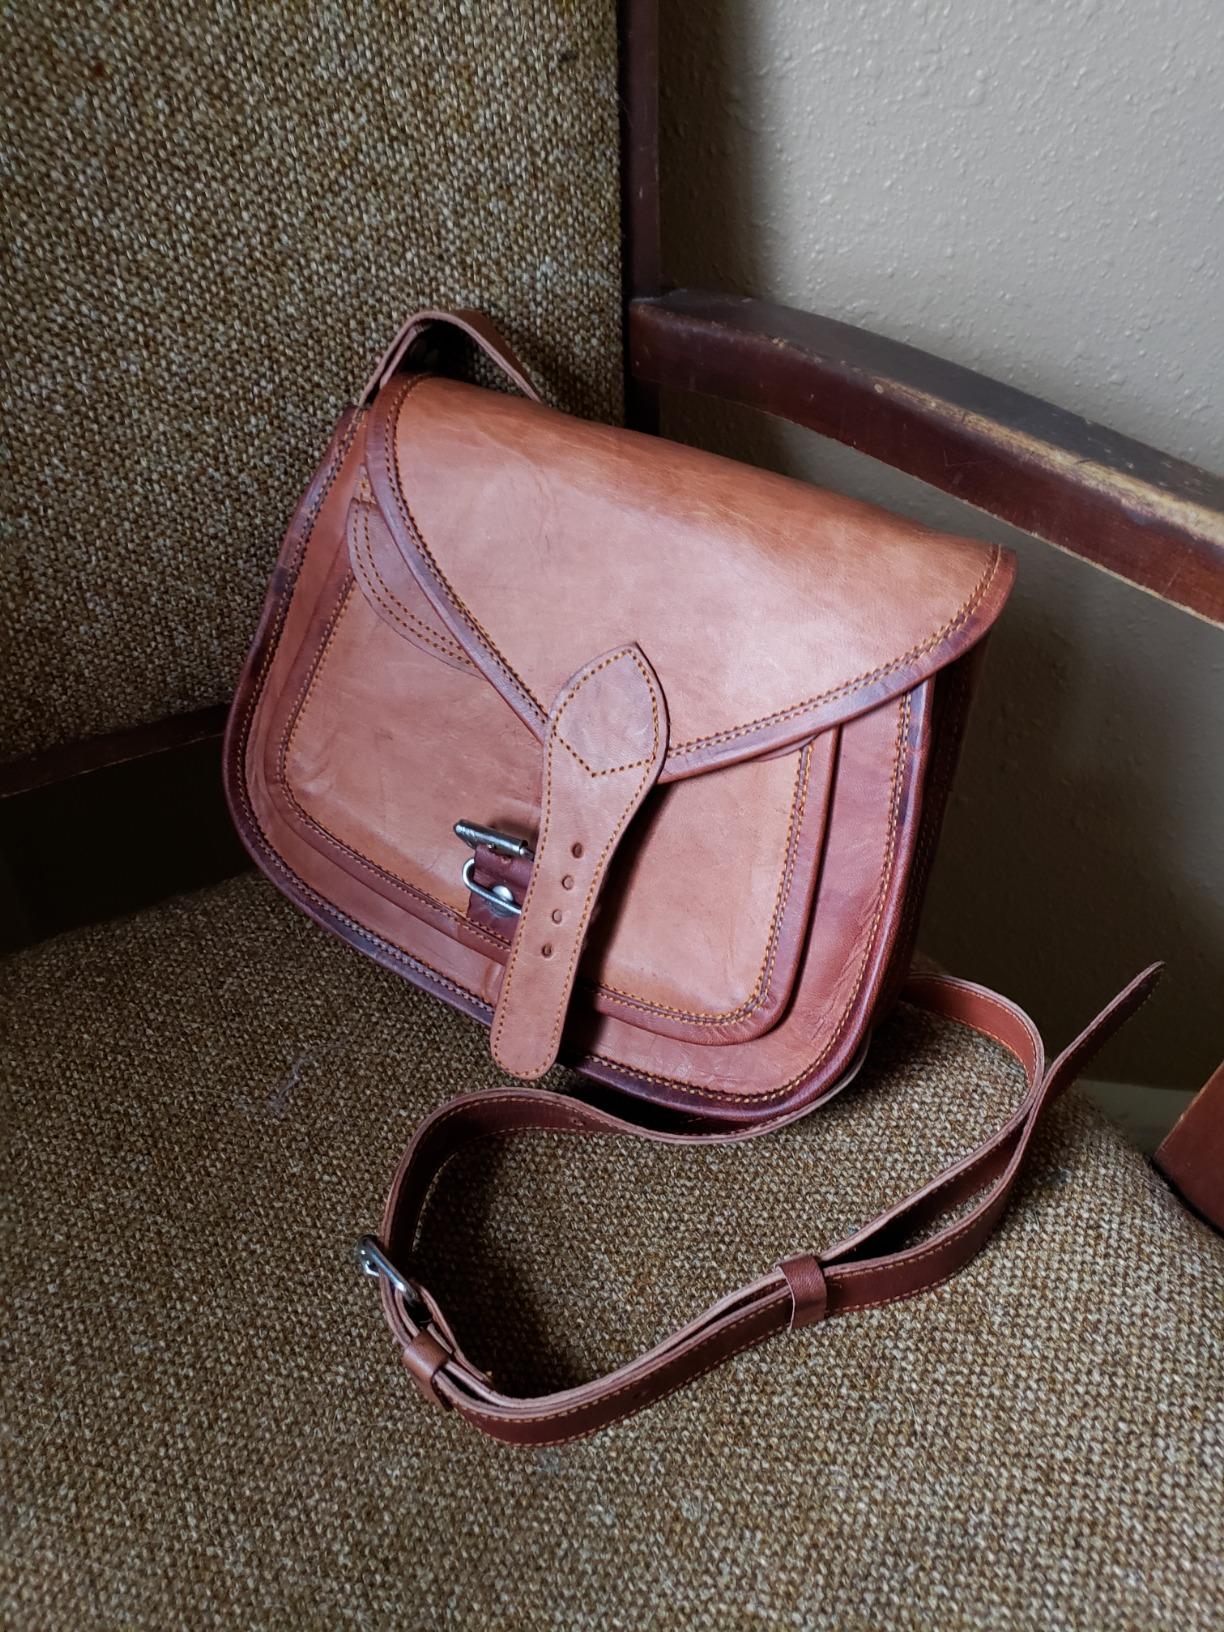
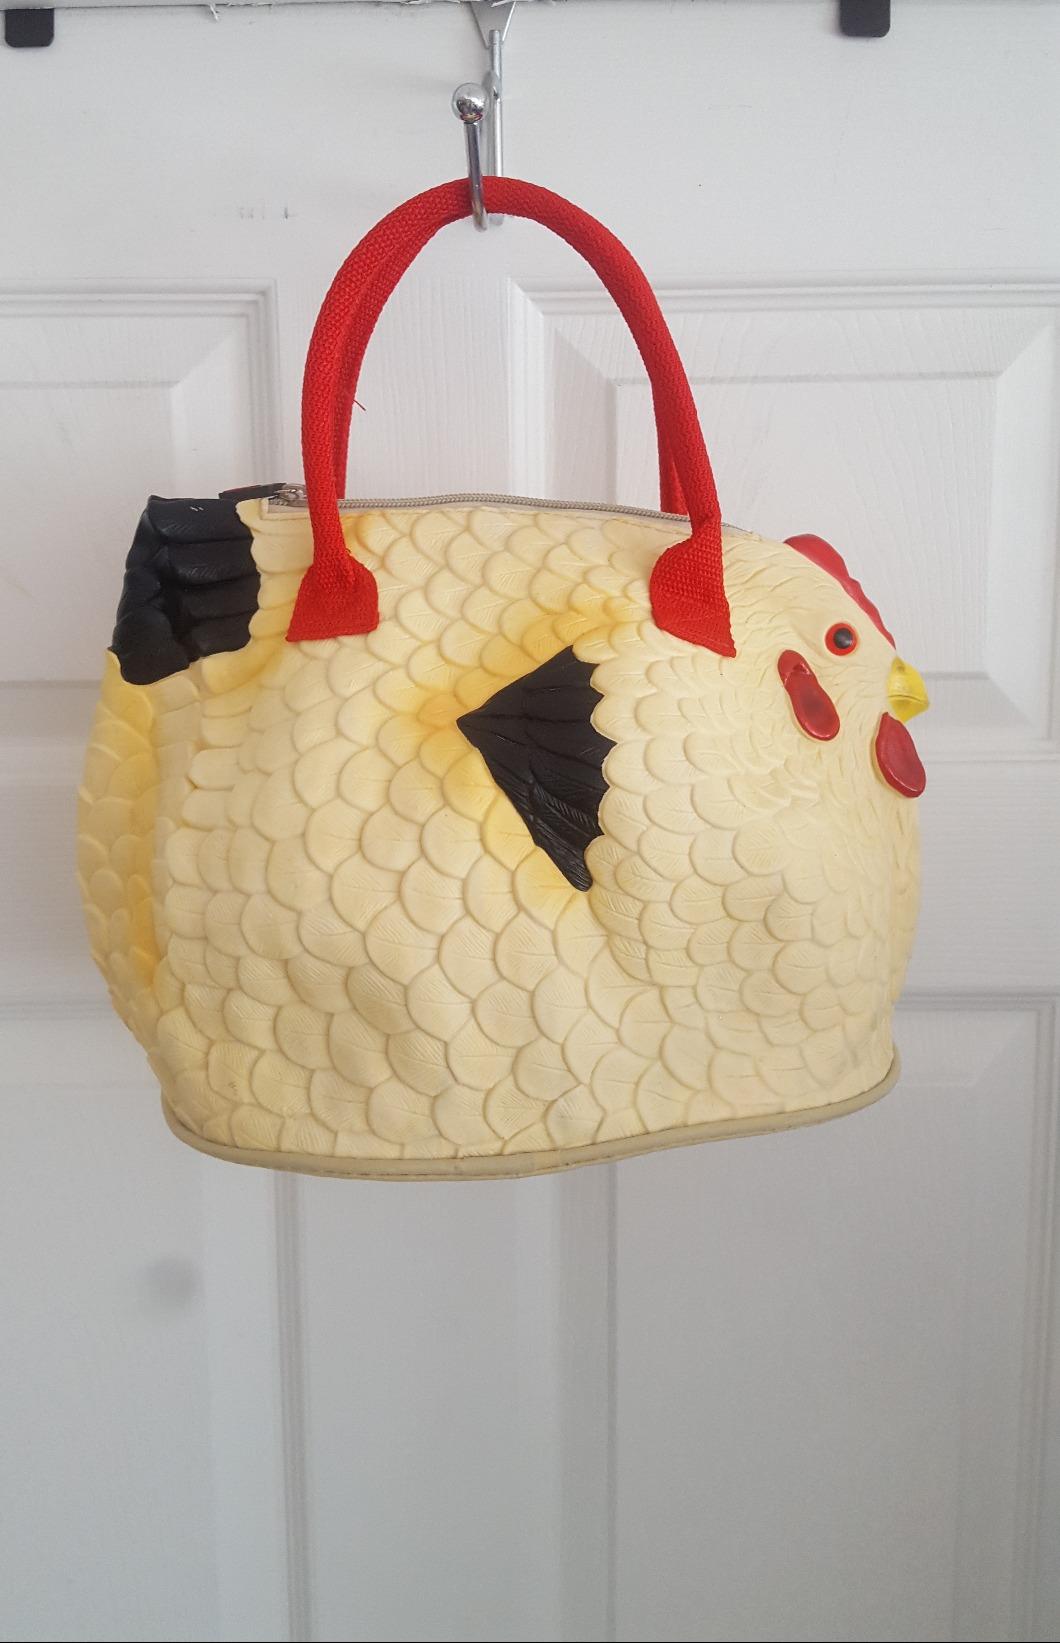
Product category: accessories_handbag
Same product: no